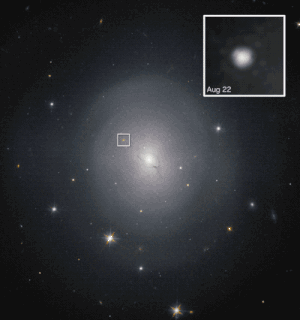
La fusion de deux étoiles à neutrons a été détectée le 17 août 2017 au sein de la galaxie NGC 4993, tant sous forme d'ondes gravitationnelles que sous forme lumineuse.